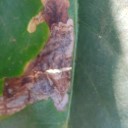
Label: Miner